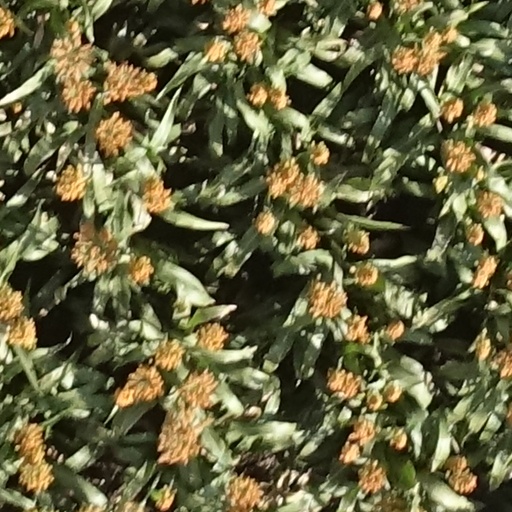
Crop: sorghum